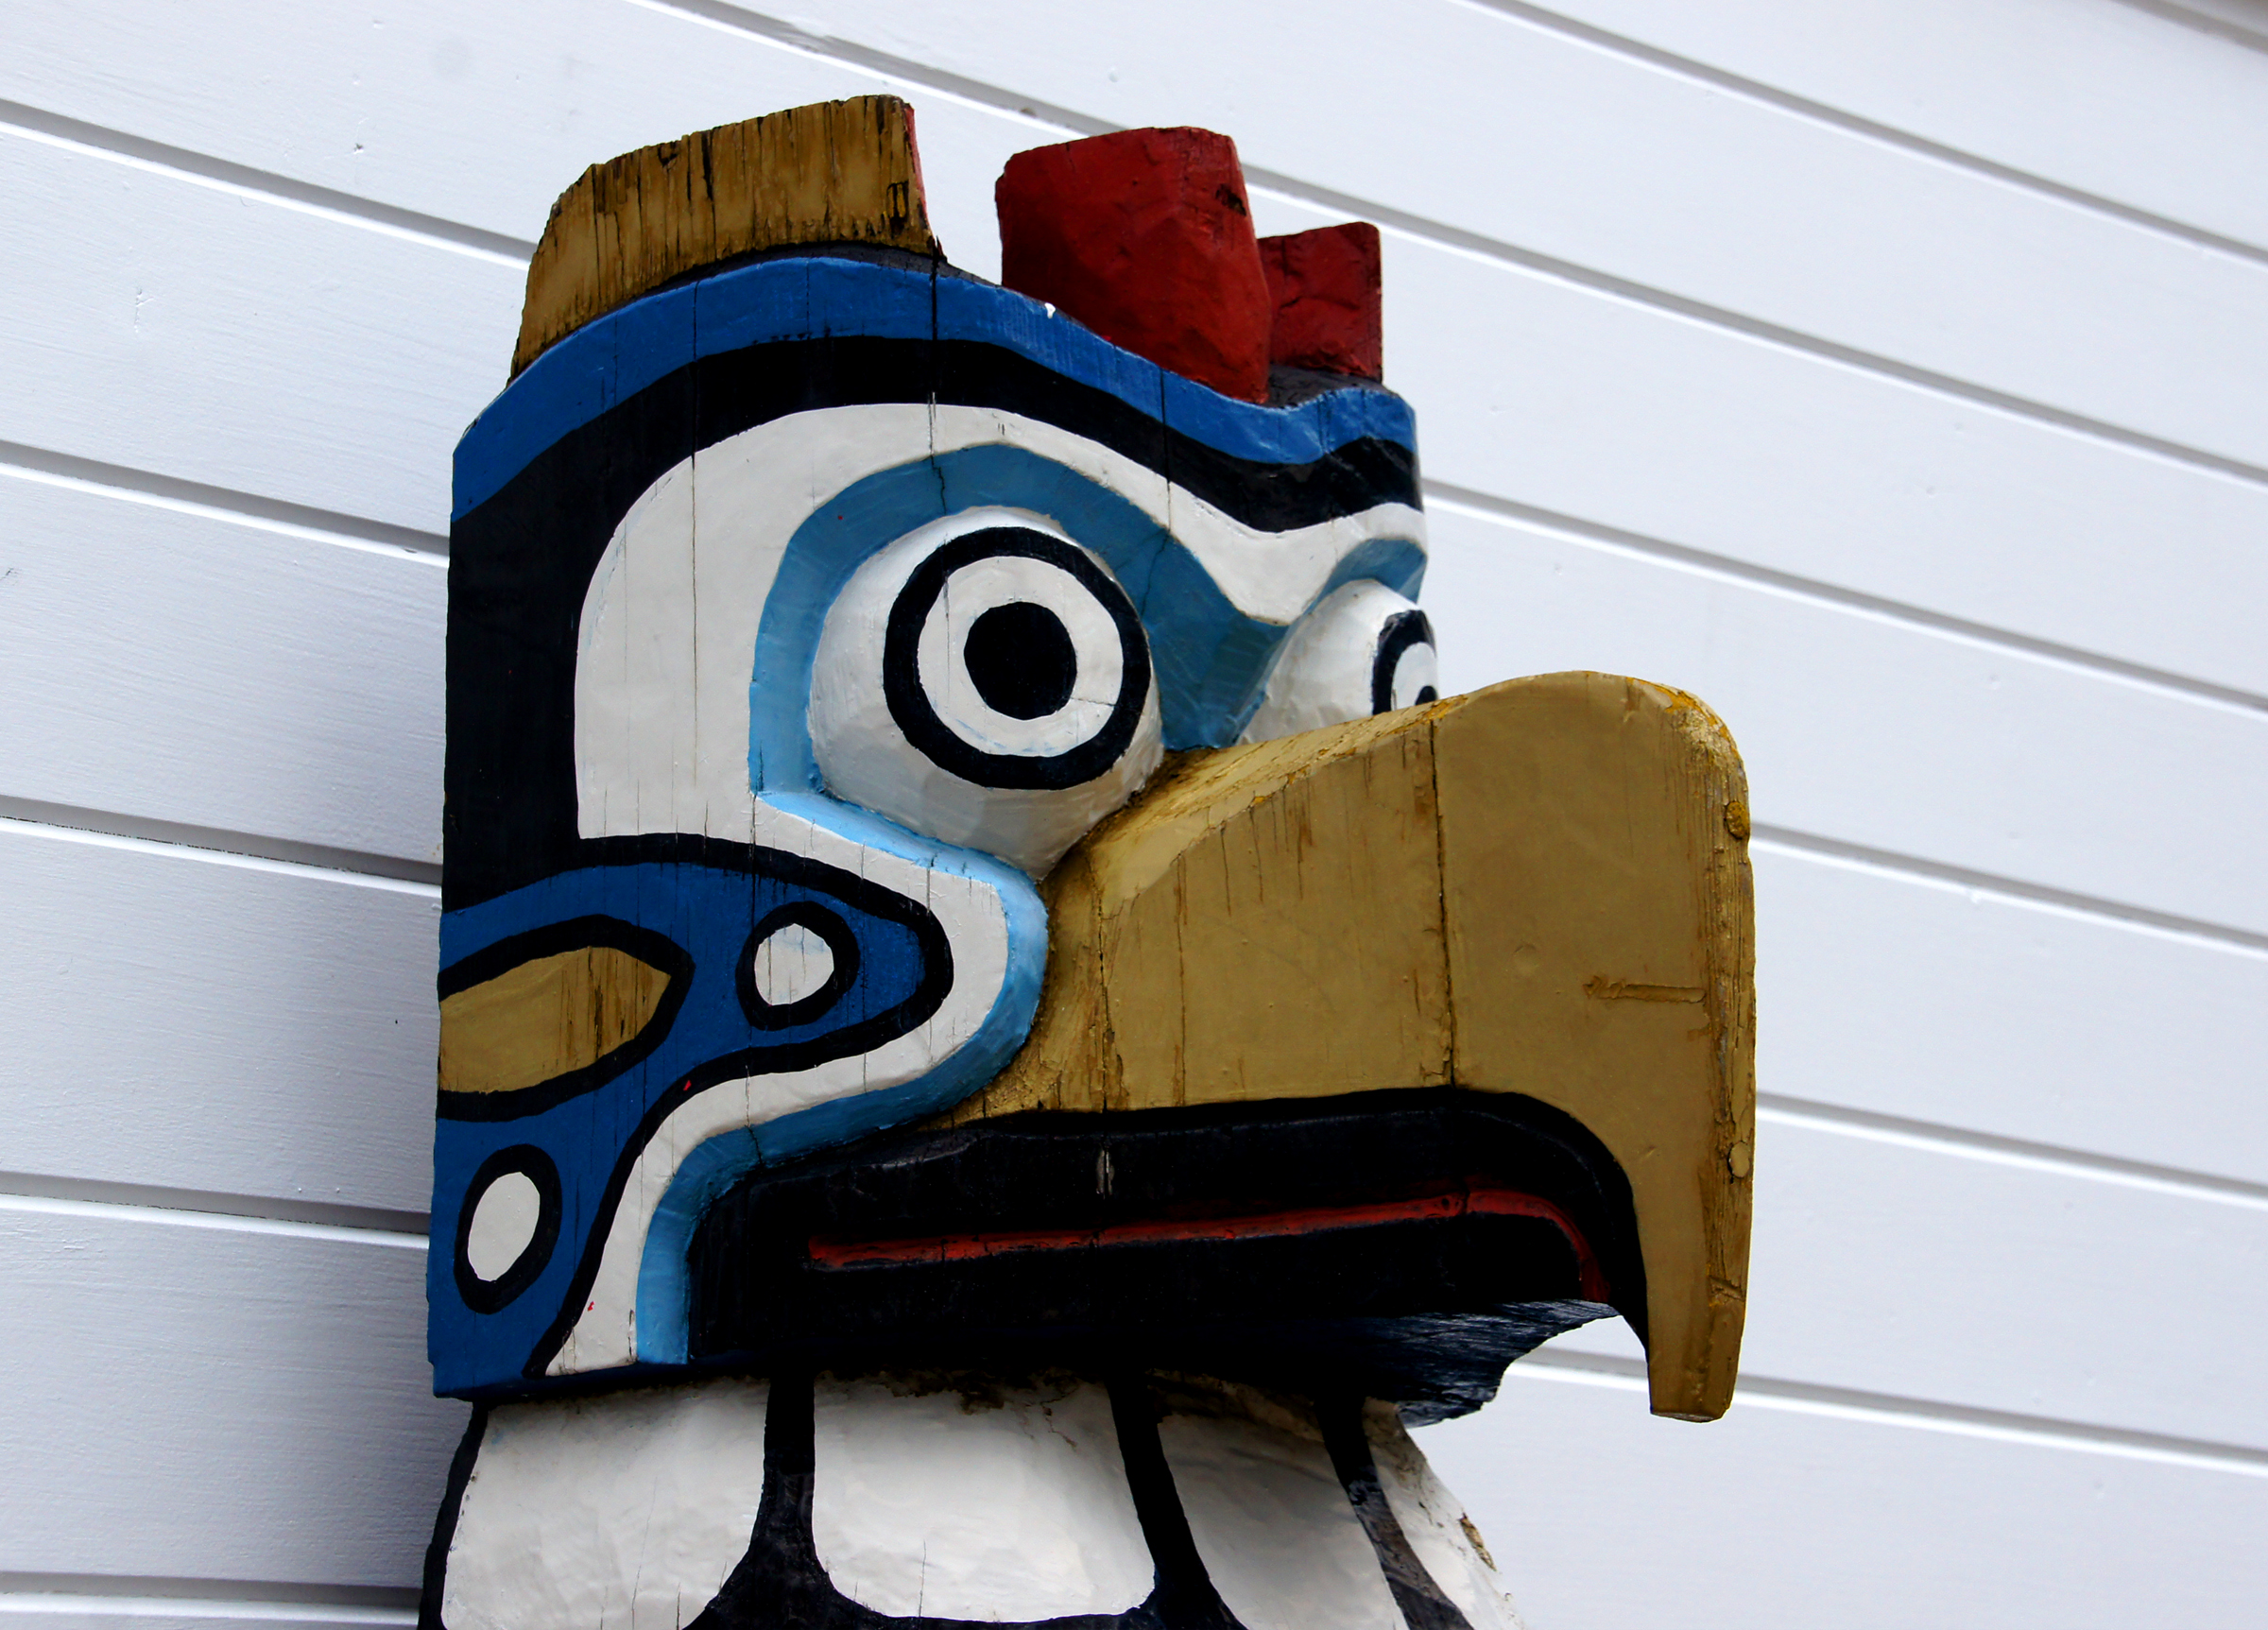
wall, red, color, eagle, blue, yellow, graffiti, art, publicdomain, illustration, masks, sonydslra580, tamron18270mmpzd, alaskancruise, skagway, indianmasks, totempoles